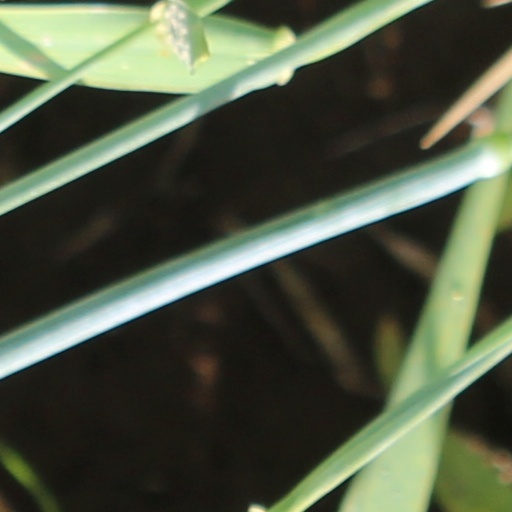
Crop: wheat